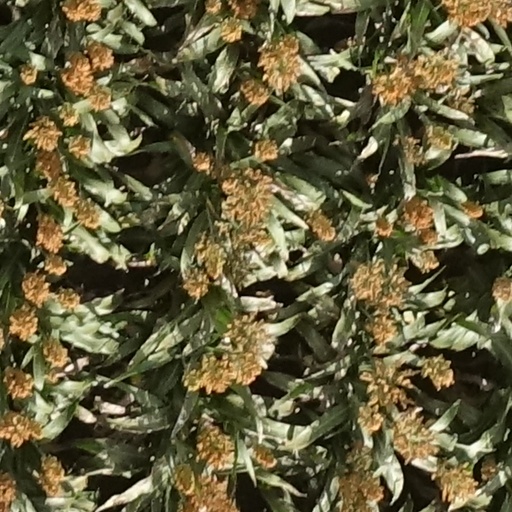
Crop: sorghum